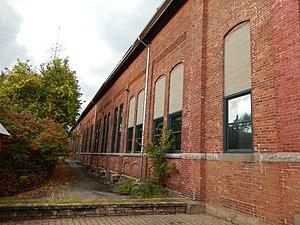
Bâtiment AL-5 de l'ancienne aluminerie de Shawinigan.
L'ancienne aluminerie de Shawinigan est une ancienne usine d'électrométallurgie située à Shawinigan au Québec. Elle comprend 12 bâtiments industriels et administratifs construits entre 1900 et 1927, situés sur un plateau surplombant la rivière Saint-Maurice, à proximité du complexe hydroélectrique de Shawinigan.